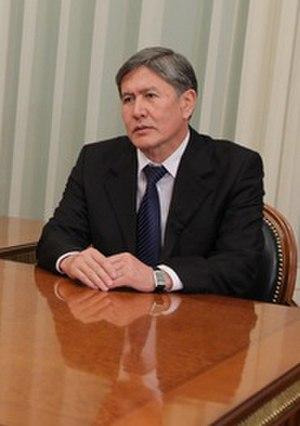
L'élection présidentielle kirghize de 2009 a eu lieu le 23 juillet 2009 au Kirghizistan. Kurmanbek Bakiev a été ré-élu président. Il a cependant été accusé de fraude électorale massive par ses adversaires, ce qui a donné de lieu à de nombreuses manifestations. Celles-ci ont été sévèrement réprimées, et l'Union européenne s'est dite « inquiète ».